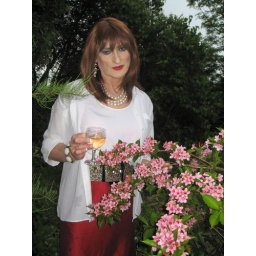
Red head in pink flower garden